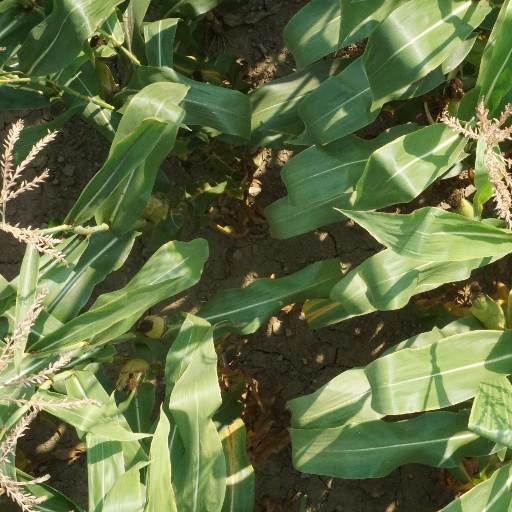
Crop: maize; corn